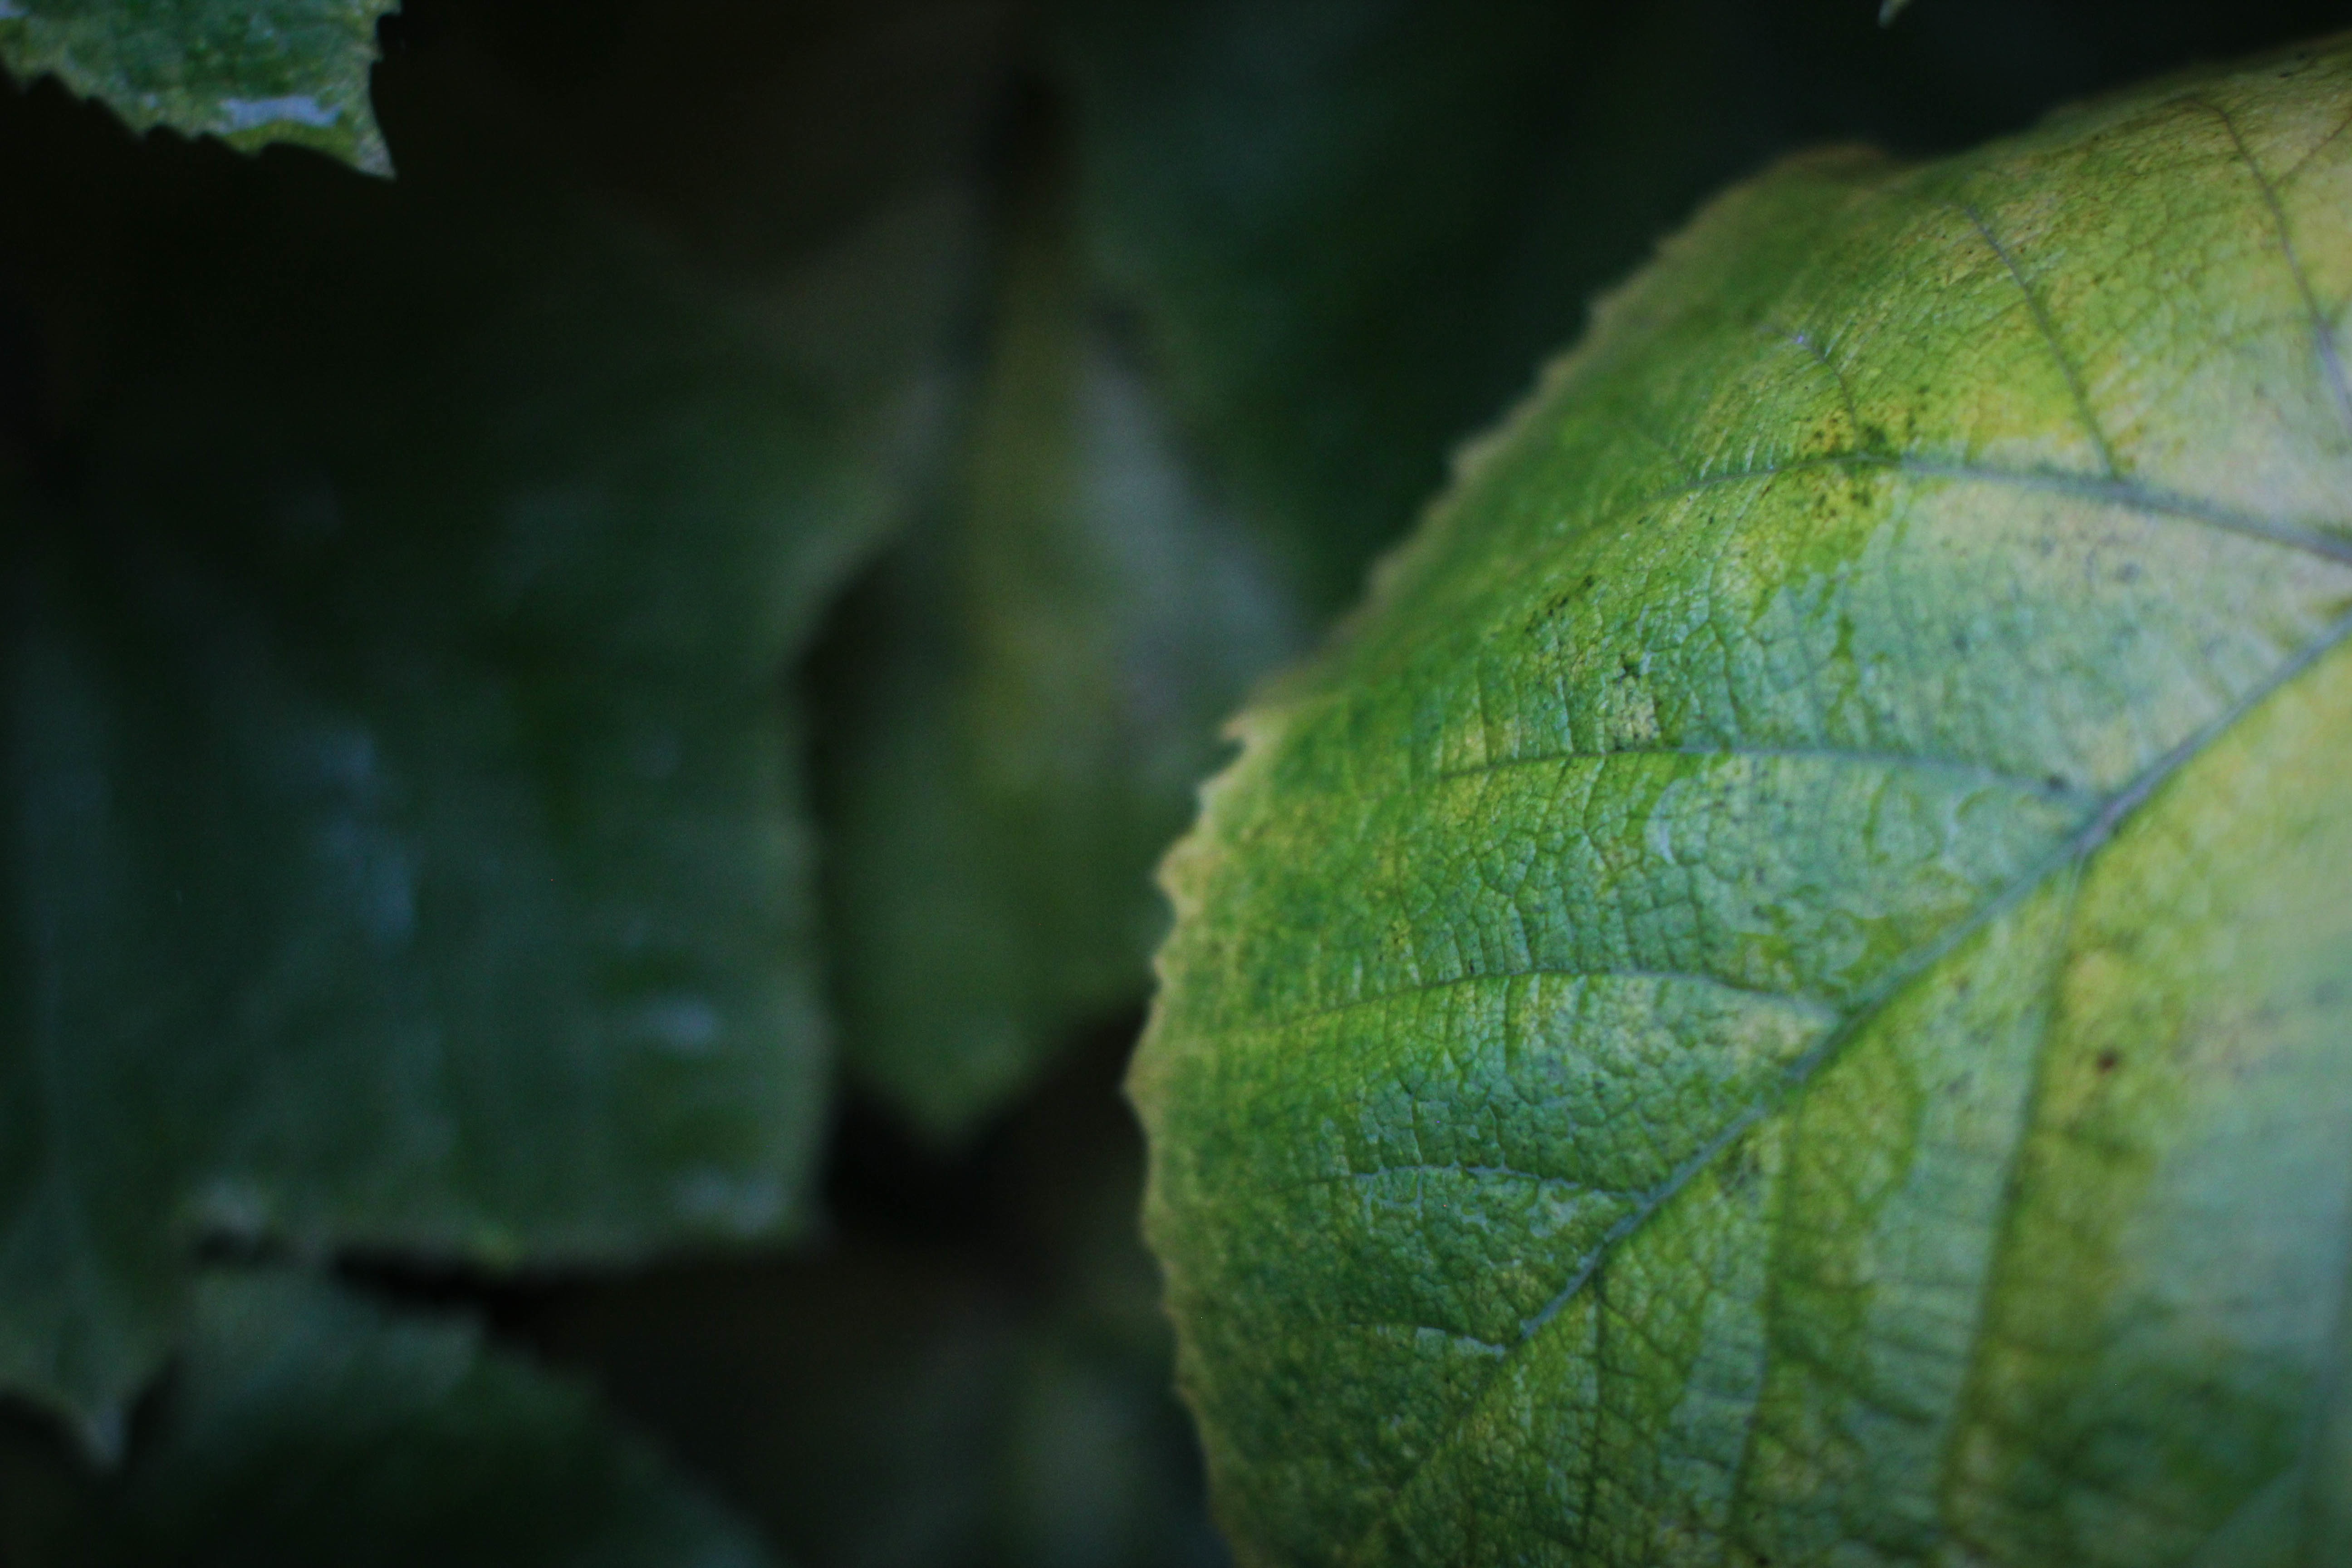
tree, nature, forest, branch, plant, photography, sunlight, leaf, flower, green, produce, autumn, botany, flora, close up, macro photography, plant stem